Movie Magazine

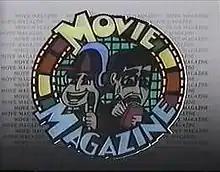
Title card

Movie Magazine, formerly titled as "Movie Patrol", is a Philippine television showbiz-oriented talk show broadcast by GMA Network. It premiered on February 28, 1987. The show concluded on September 23, 1995.